Menschenliebe

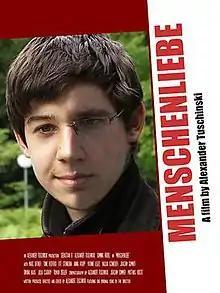

Menschenliebe is an independent German feature film directed by Alexander Tuschinski. It had its premiere in Stuttgart, Germany in December 2010. It was screened and received numerous awards at international film-festivals, was additionally shown in various cinemas and screening events in Germany, and was officially released online in June 2013 on YouTube and Vimeo.